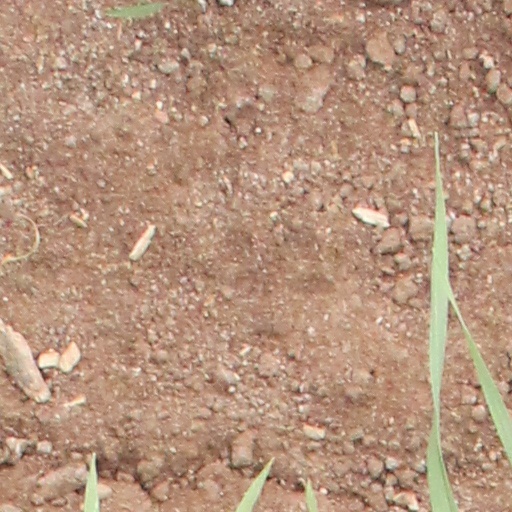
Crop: wheat